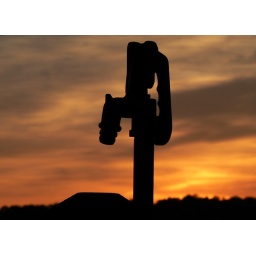
A campsite water faucet at sunrise, Clarks Hill Lake at Mistletoe State Park.04/19/10Photo by Charles Slate